The Breed (2006 film)

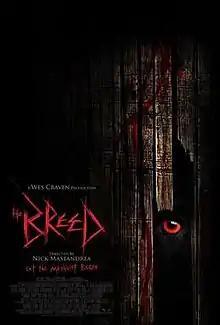
Theatrical release poster

The Breed is a 2006 horror drama film that is directed by Nicholas Mastandrea. Having marked Mastandrea's directorial debut, the film features two brothers and their friends who travel to an island cabin the brothers inherited from their recently deceased uncle for a relaxing weekend getaway. However, the group is besieged by ravenous genetically enhanced dogs bred to kill at an abandoned training facility on the island. Critic reviews were generally negative.